Reitzenstein

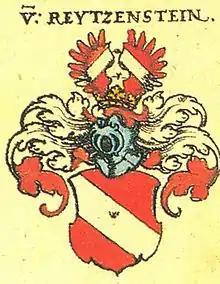
The family's coat of arms in "Siebmachers Wappenbuch"

The House of Reitzenstein was an old German noble family of Franconian knightly origin. It belonged to the Franconian "Uradel".